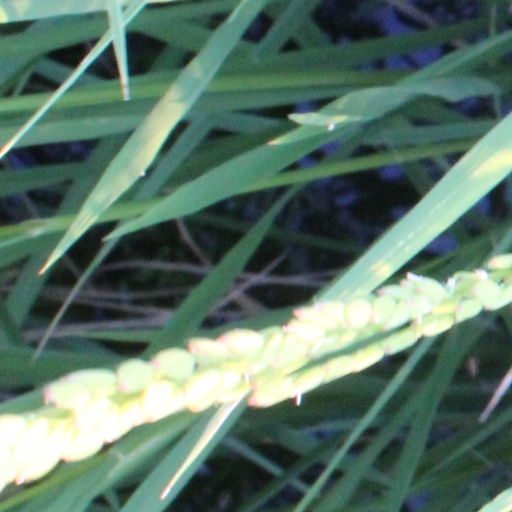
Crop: rice